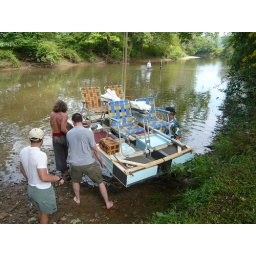
Putting the boat in the water